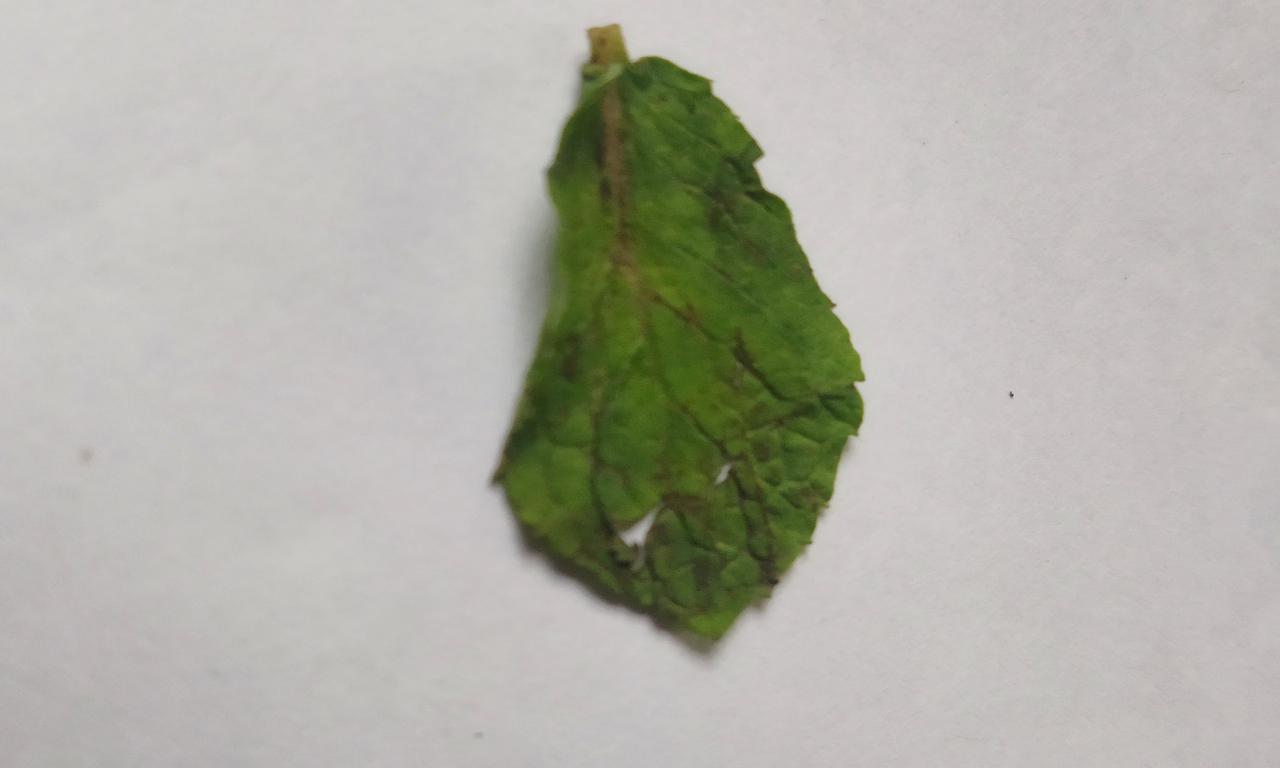
Label: Spoiled